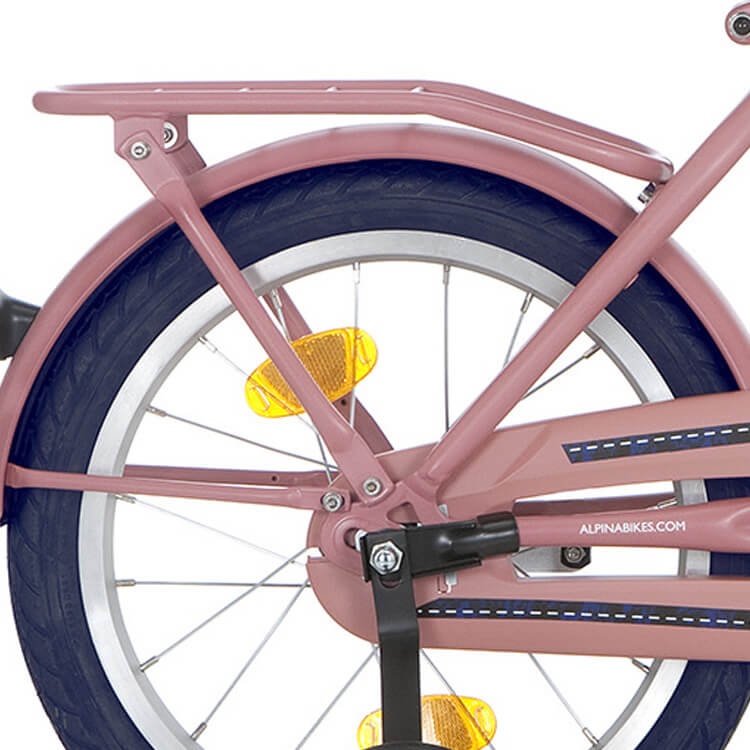
Alpina achterdrager 18 Cargo soft pink matt
De Alpina achterdrager model Alpina CG is perfect voor frames in de maten: alle uitvoeringen Cargo en Tingle met 18inch wielmaat. Deze achterdrager heeft een mooie Soft Pink Matt kleur (kleurnummer: PMS 8441 Matt). Geschikt voor frames in de maten: alle uitvoeringen Cargo en Tingle met 18inch wielmaat Kleur: Soft Pink Matt Kleurnummer: PMS 8441 Matt
Brand: Alpina
Category: Sporting Goods > Outdoor Recreation > Cycling > Bicycle Accessories > Bicycle Front & Rear Racks